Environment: real
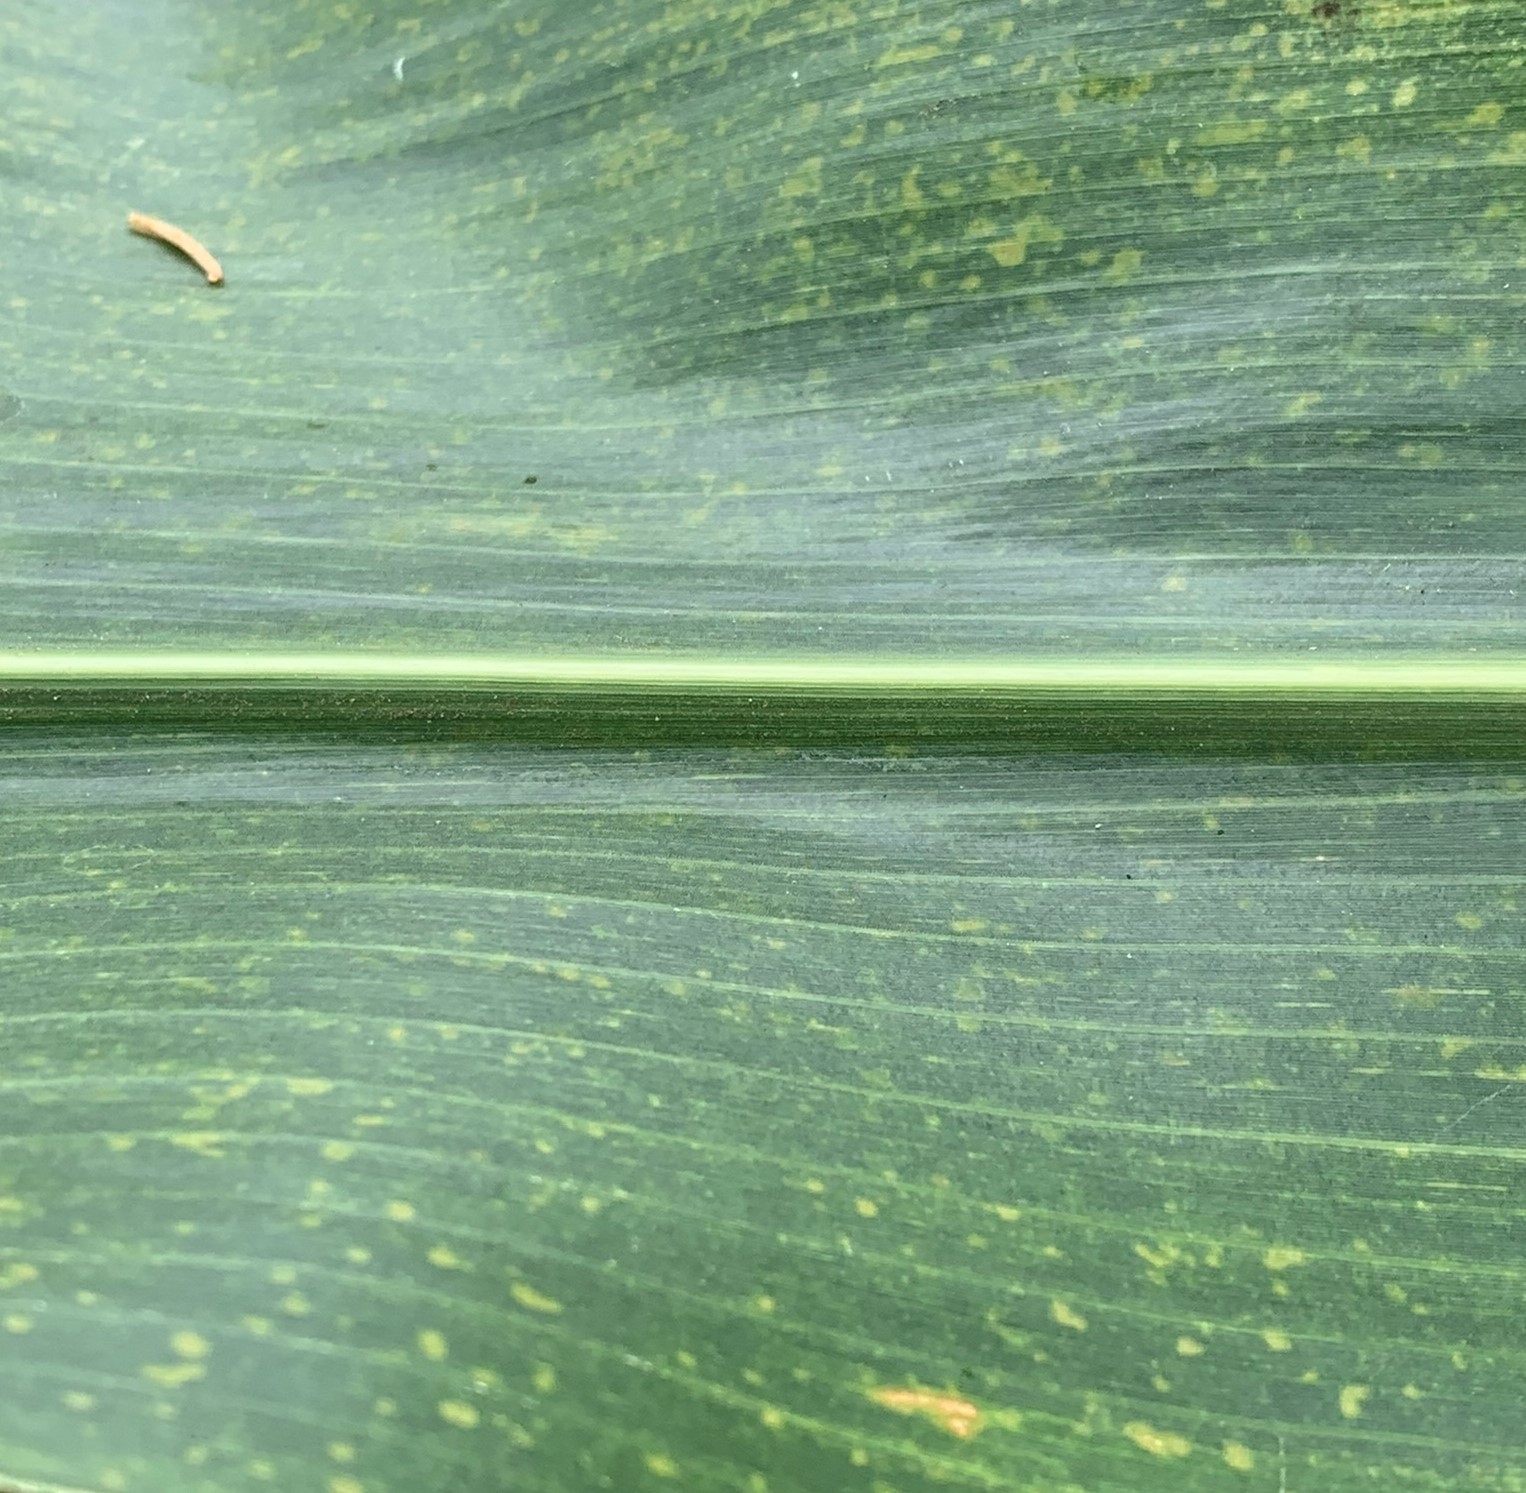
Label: lethal_necrosis